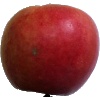
Label: apple_crimson_snow